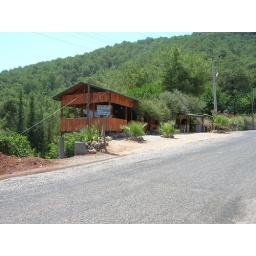
Guzleme Restuarant on beach road in Gokbel, Turkiye.